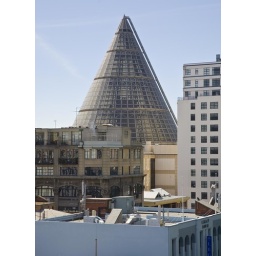
under the melbourne shopping centre's glass is the coops shot tower (thanks to thescatteredimage for the info)